Sir John de la Pole, 6th Baronet

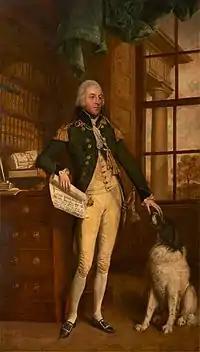
Sir John de la Pole, 6th Baronet (1757–1799), in uniform of Deputy Lieutenant of Devon, in the library of New Shute House, Devon, built by him between 1787 and 1789, holding a plan of his new house in his right hand, from close study of which Maureen Turner (1999) was the first to discover the name of the architect Thomas Parlby, Esquire (1727–1802), his wife's uncle, the business partner and brother-in-law of James Templer, Senior, Sir John's father-in-law. The Doric portico is visible through the window. Portrait by Thomas Beach (1738–1806), collection of Sir Richard Carew-Pole, Antony House, Cornwall

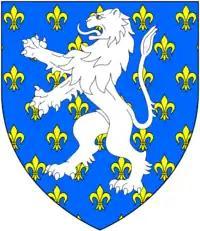
Arms of Pole of Shute: "Azure semée of fleur-de-lys or, a lion rampant argent"

Sir John William de la Pole, 6th Baronet (26 June 1757 – 30 November 1799) of Shute in the parish of Colyton, Devon, was a Member of Parliament for the rotten borough of West Looe. In 1791 he published, under the title "Collections Towards a Description of the County of Devon", the researches on the history and genealogy of Devonshire made by his ancestor the antiquary Sir William Pole (d.1635), which he did not publish in his lifetime and which were enlarged by his son Sir John Pole, 1st Baronet, but which were partly destroyed during the Civil War at Colcombe Castle.